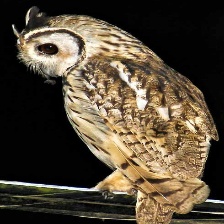
Species: STRIPED OWL
Scientific name: ASIO CLAMATOR
ImageNet parent category: great_grey_owl